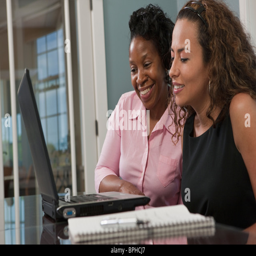
visually impaired businesswoman using a laptop with her colleague in an office